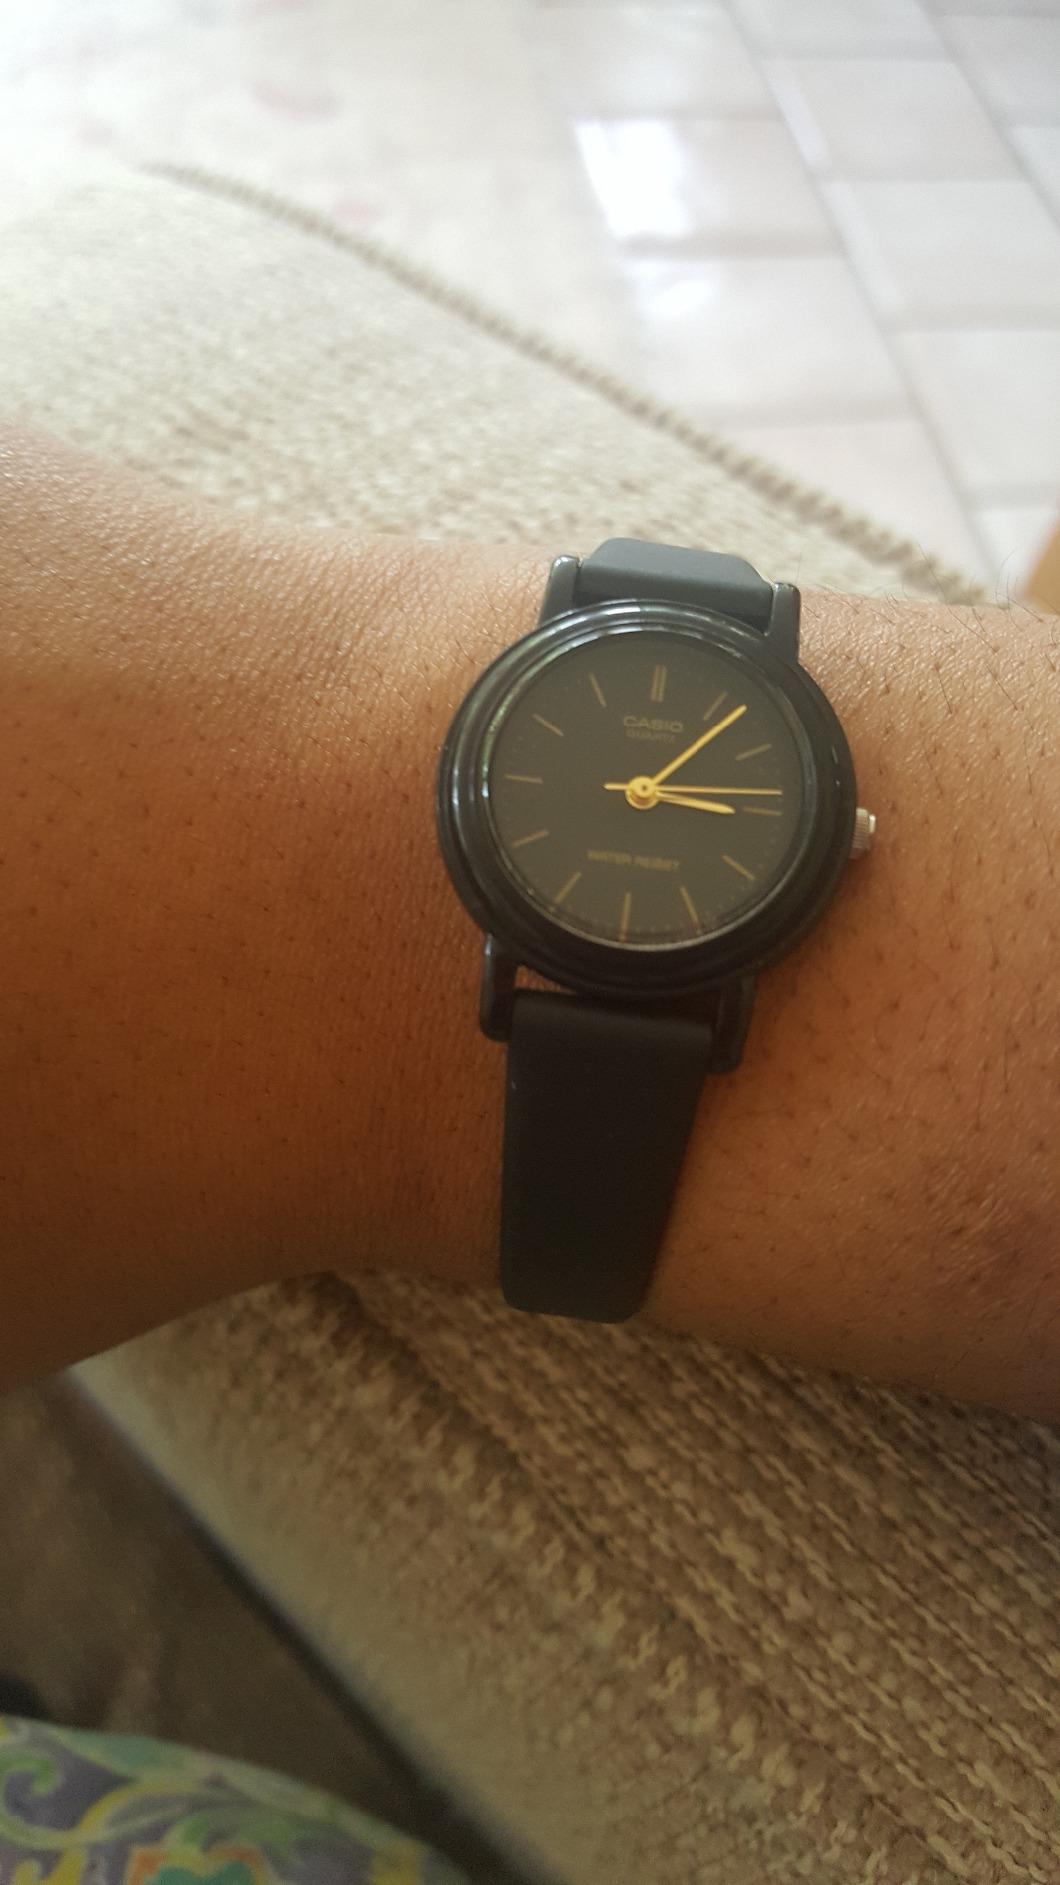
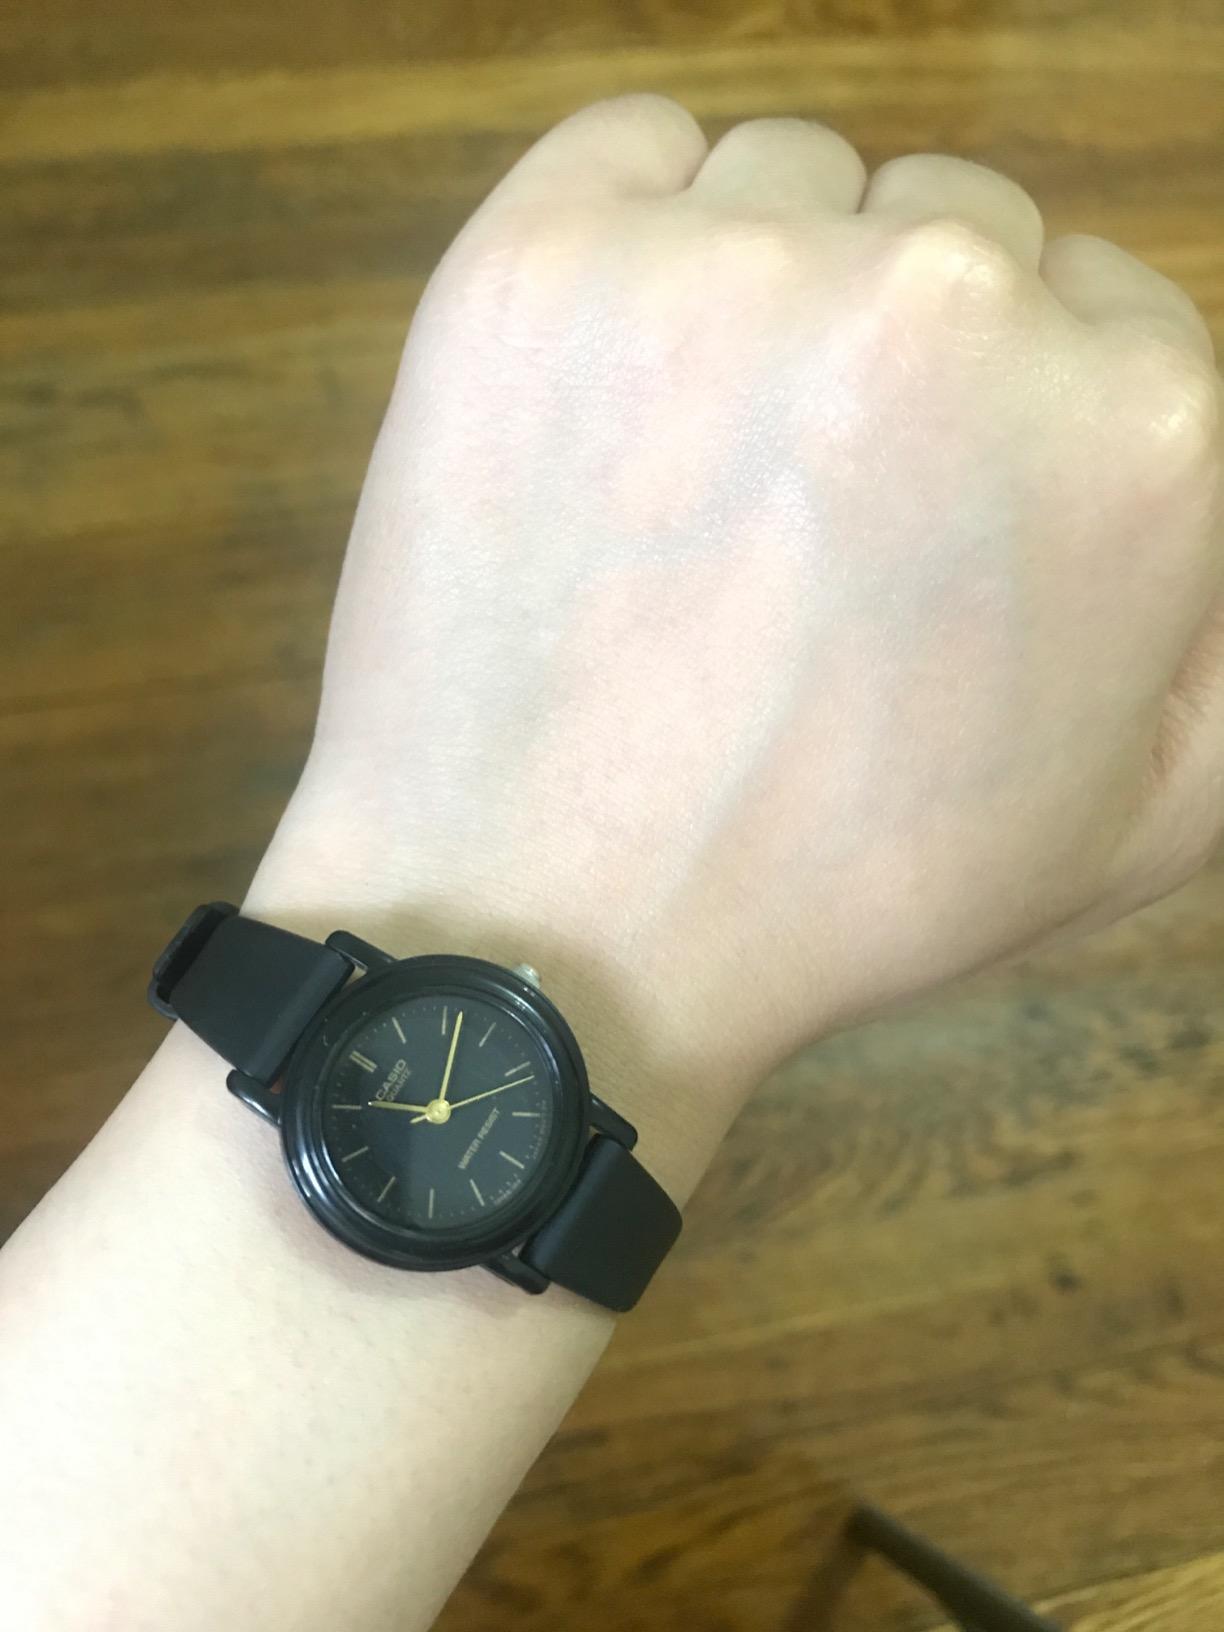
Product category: accessories_watch
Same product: yes